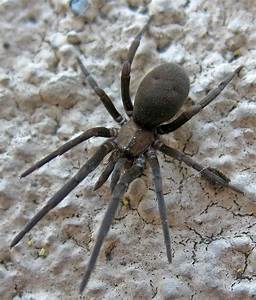
Label: spider